Björn Höcke

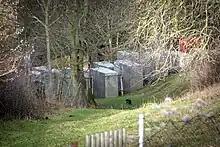
A replica of the Holocaust memorial was erected on the property adjacent to Höcke.

In 1986, Höcke was briefly a member of Junge Union, the joint youth organisation of the CDU/CSU coalition.